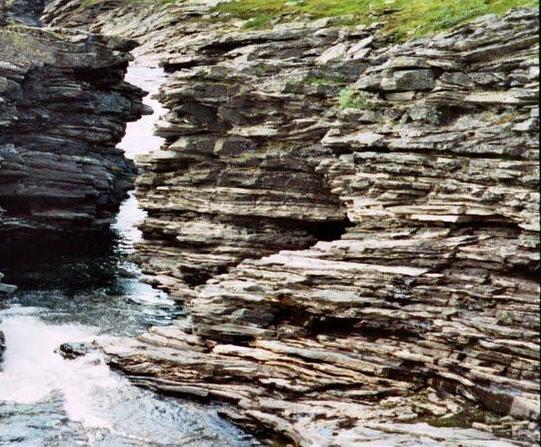
Texture: stratified